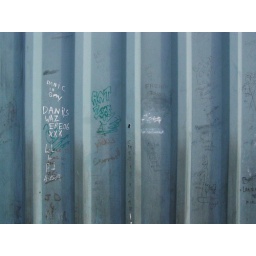
&lt;b&gt;Loc&lt;/b&gt; Southtown Road, Great Yarmouth. This is a wall near Yarmouth College where students wait for the bus home.